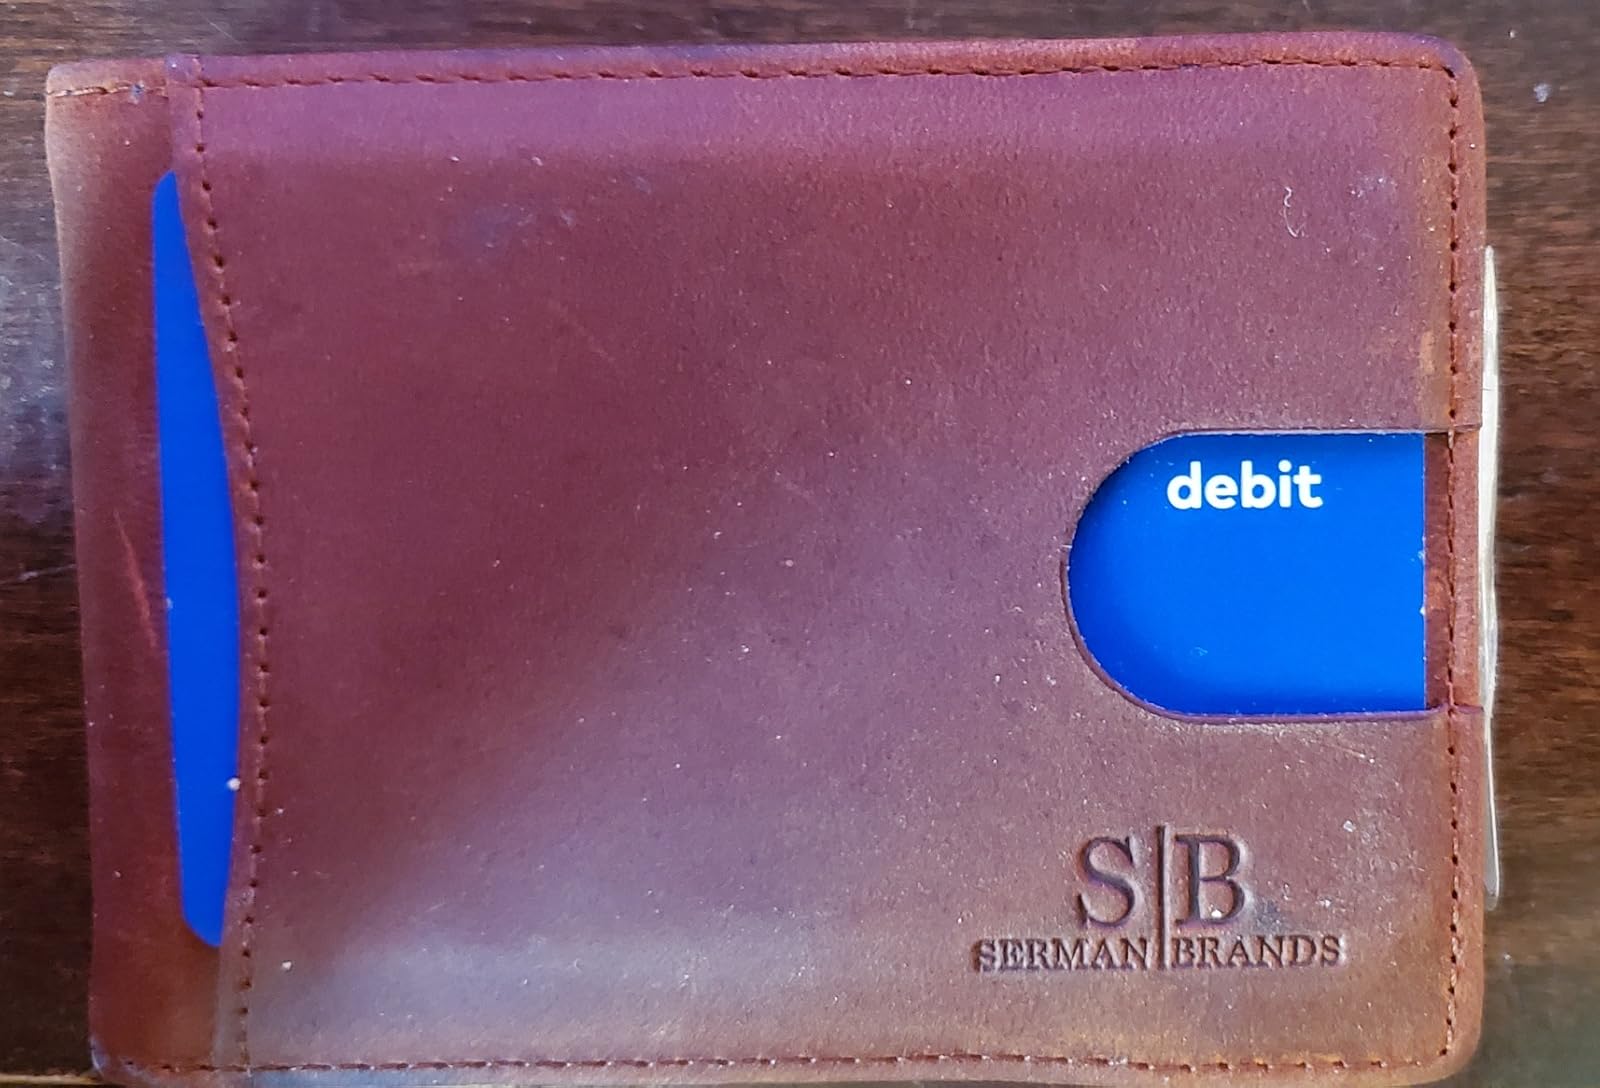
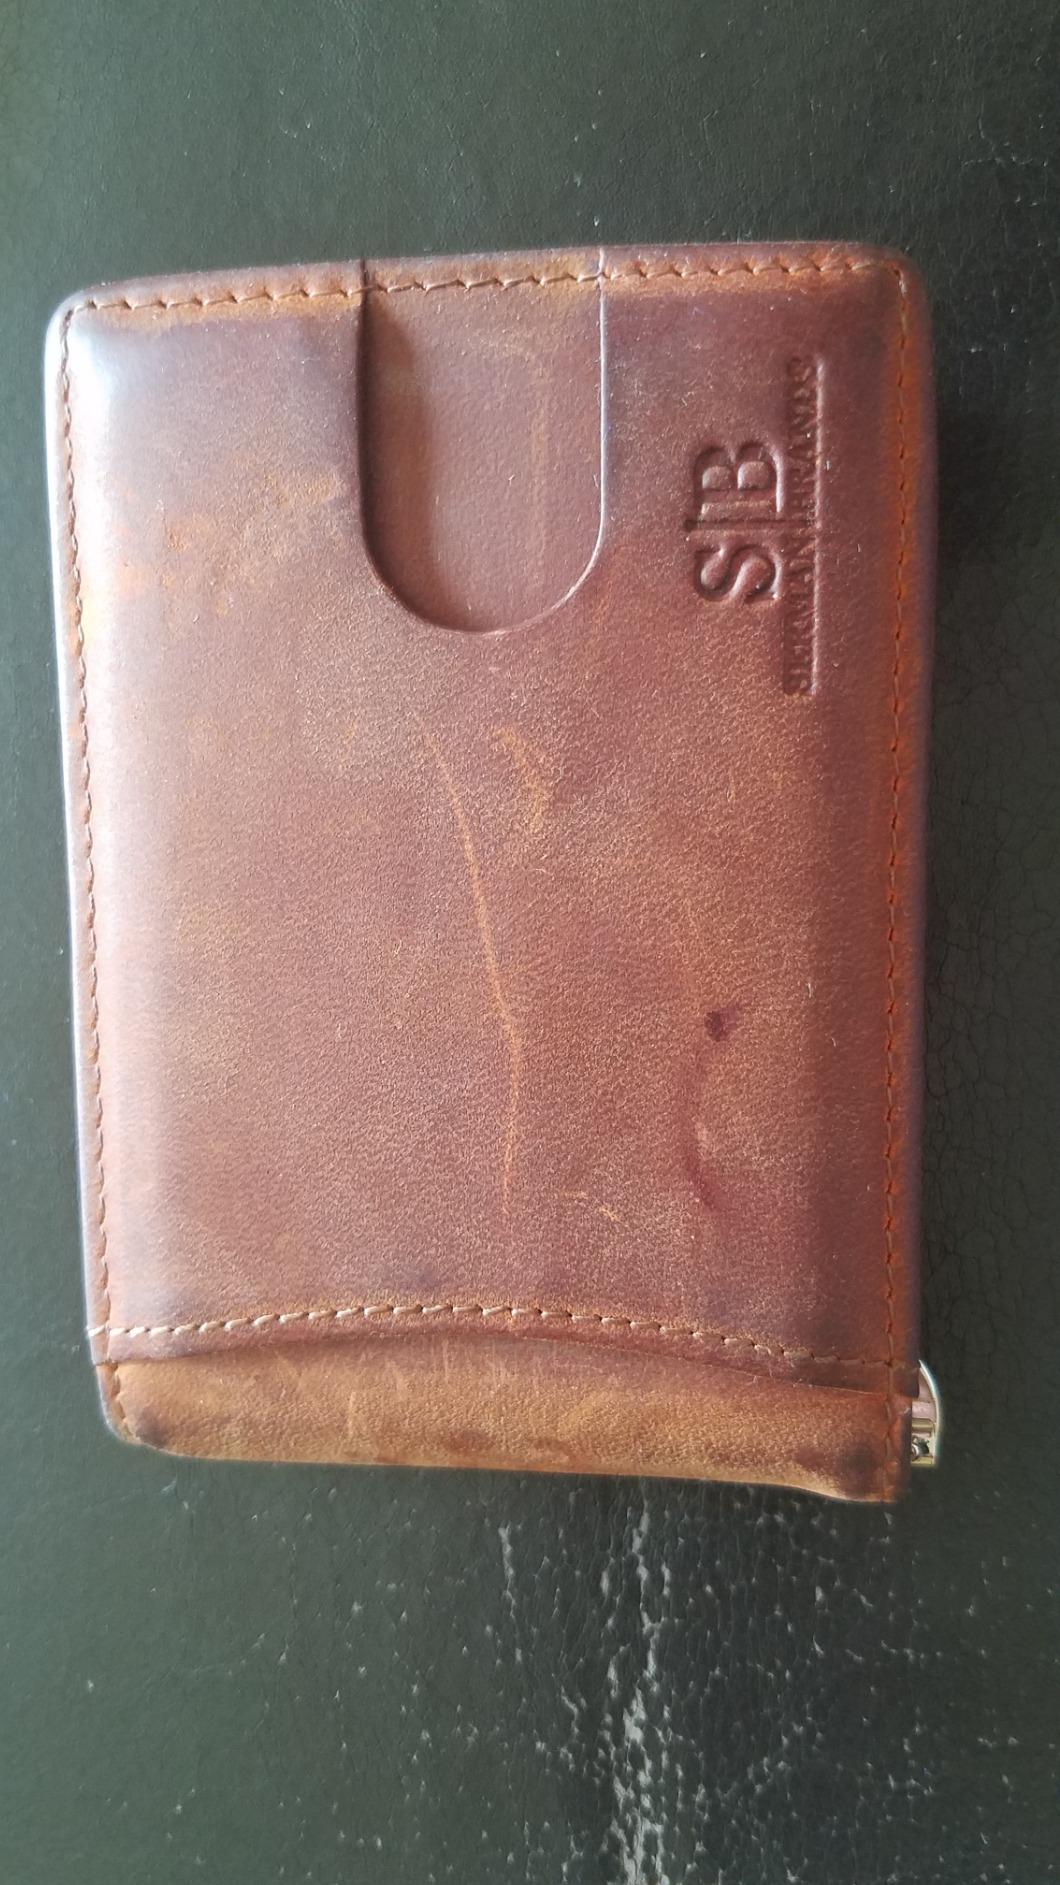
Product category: accessories_wallet
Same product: yes